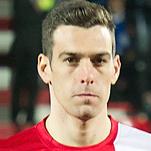
Age: 28